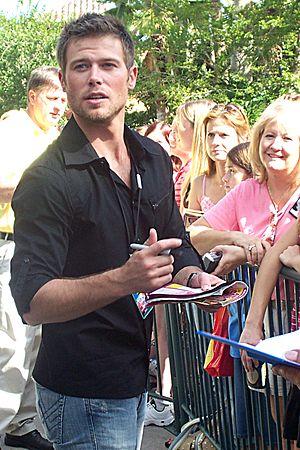
Jacob Wayne Young, né le 10 septembre 1979, est un acteur et chanteur américain. Il est connu pour son rôle de JR Chandler dans le feuilleton de la chaîne ABC La Force du destin et pour celui de Rick Forrester dans Amour, Gloire et Beauté sur la chaîne CBS. Il a été le second acteur à représenter Lucky Spencer dans Hôpital central sur ABC, rôle grâce auquel il a remporté en 2002 le Daytime Emmy Award du meilleur jeune acteur dans une série télévisée dramatique. En 2004, Young a joué dans le film The Girl Next Door.